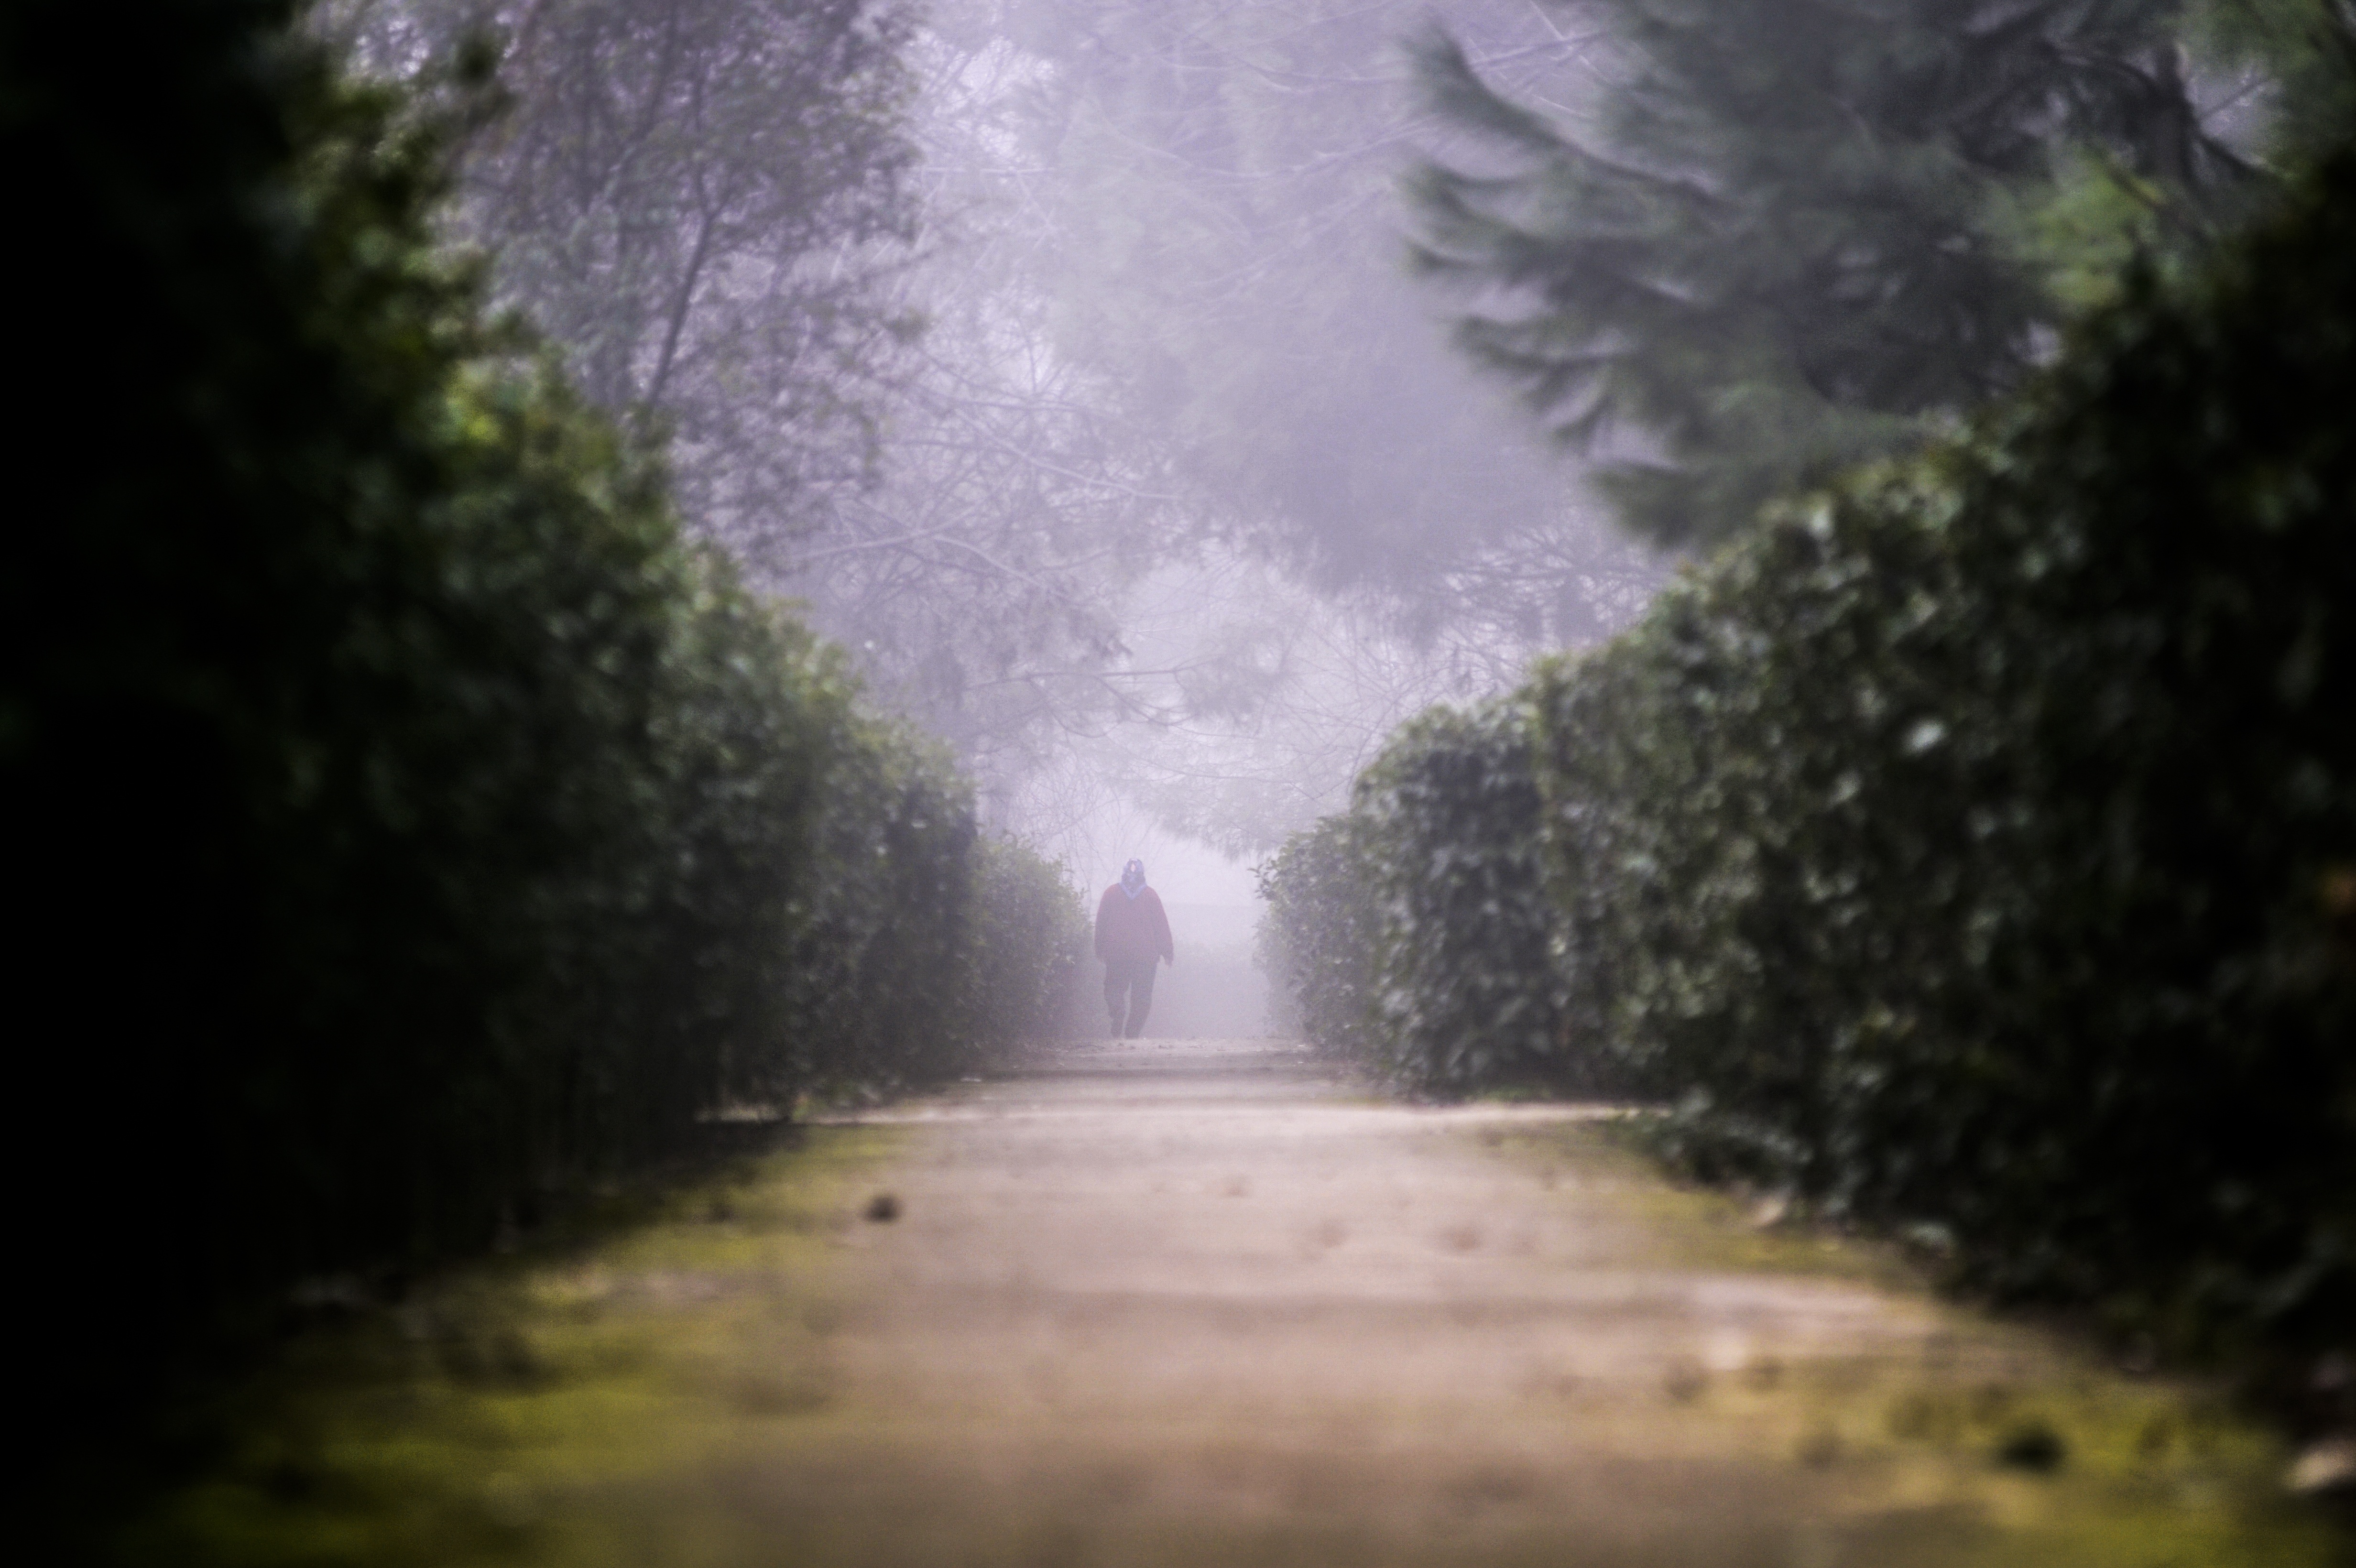
tree, water, nature, forest, fog, road, mist, sunlight, morning, rain, city, reflection, park, weather, istanbul, water feature, drizzle, atmospheric phenomenon, beylikd z